Aykhan Guseynov

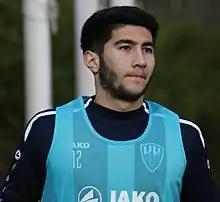
Guseynov with Nizhny Novgorod in 2019

Aykhan Ilkhamovich Guseynov (born 3 September 1999) is a Russian professional footballer who plays for Turan Tovuz.